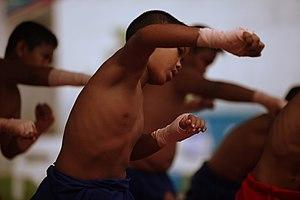
La Thaïlande, en forme longue le royaume de Thaïlande, est un pays d’Asie du Sud-Est. Avant 1939, il s’appelait le royaume de Siam. Il est bordé au sud-ouest et au nord-ouest par la Birmanie, au sud par la Malaisie, au sud-est par le Cambodge et au nord-est par le Laos. Sa capitale est Bangkok. La langue officielle est le thaï et la monnaie le baht. C’est une monarchie constitutionnelle depuis 1932 dans laquelle le roi est officiellement le chef de l'État, chef des Forces armées, partisan de la religion bouddhiste et défenseur de toutes les confessions. Sur un plan politique, la Thaïlande a connu 19 coups d'État tentés ou réussis par l'armée depuis 1932, le dernier en date ayant eu lieu le 22 mai 2014. Depuis 1946, plusieurs générations de Thaïlandais n'ont connu qu'un souverain, Bhumibol Adulyadej, dont le règne a duré soixante-dix ans, jusqu'à sa mort le 13 octobre 2016. Son fils Vajiralongkorn lui a succédé le 1ᵉʳ décembre 2016. Il est le 10ᵉ souverain de la dynastie Chakri qui règne depuis 1782.